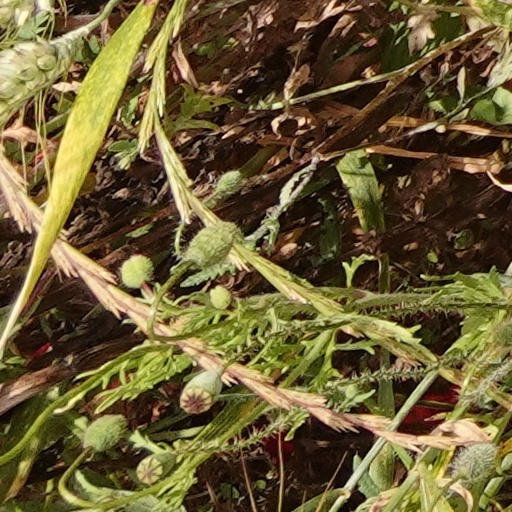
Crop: wheat